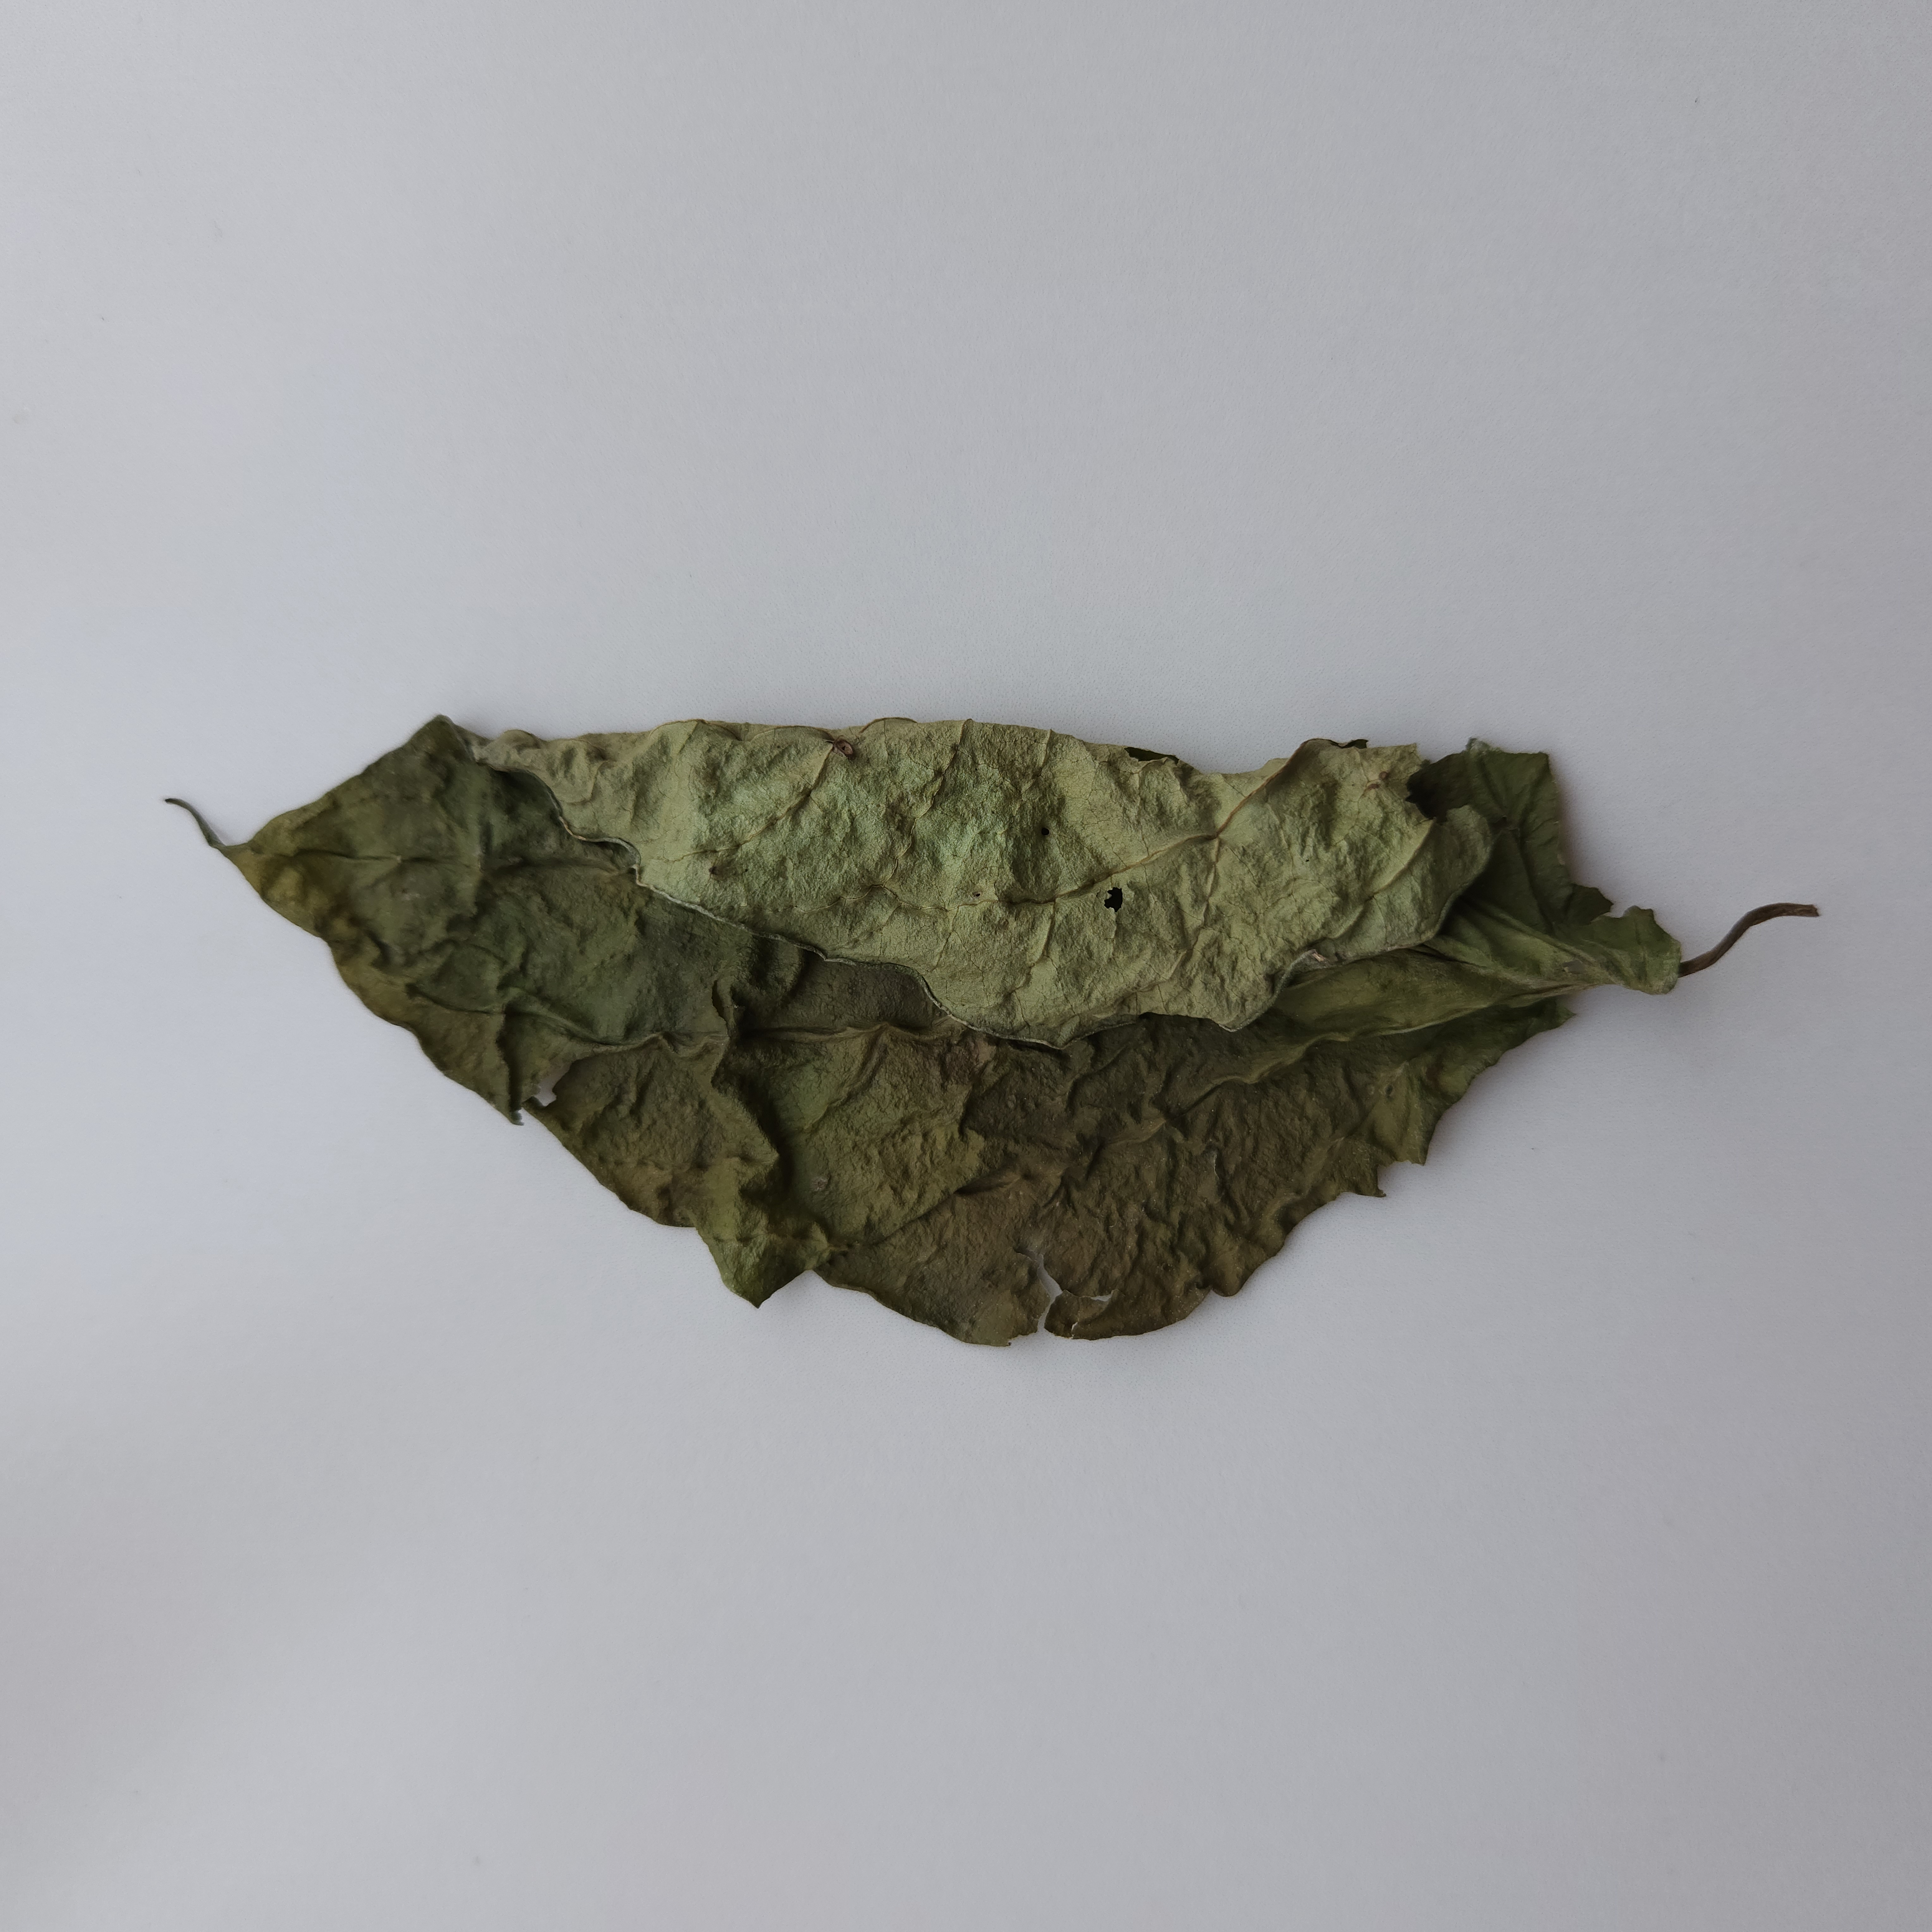
Label: Dried